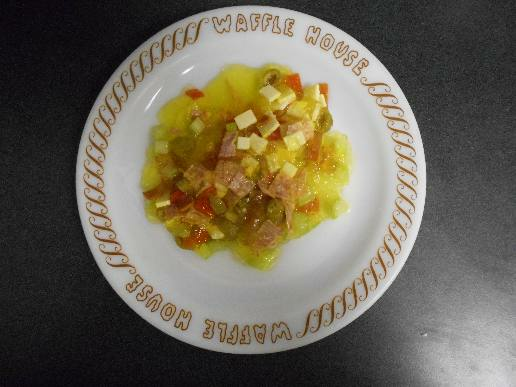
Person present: No